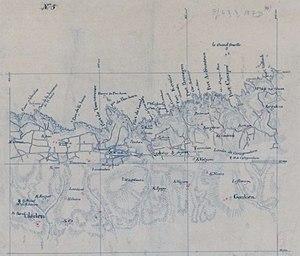
Carte du littoral de Goulien et Cléden-Cap-Sizun datant de la période 1778-1785.
Cléden-Cap-Sizun [kledɛ̃ kap sizœ̃] est une commune du département du Finistère, dans la région Bretagne, en France.
Goulien [guljɛn] est une commune française du département du Finistère, en région Bretagne. Elle est située vers l'extrémité du Cap Sizun, non loin de la pointe du Raz.